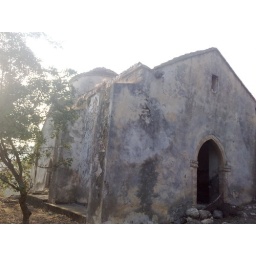
This church is high in the hills above Esentepe.  It can be seen on the road to the Antiphonitis Monastry.